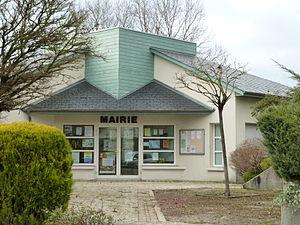
Mairie de Lourenties
Lourenties est une commune française située dans le département des Pyrénées-Atlantiques, en région Nouvelle-Aquitaine.